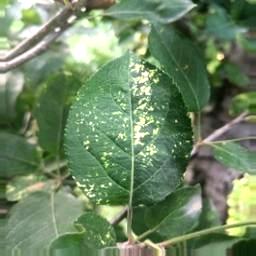
Label: Apple_Mosaic